Doncaster Rovers Belles L.F.C.

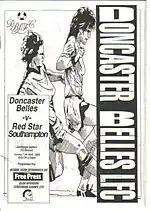
The official programme from a home game against Red Star Southampton on 11 April 1993

The club reached the Women's FA Cup final for the first time in 1983, defeating St Helens 3–2 at Sincil Bank in Lincoln. The Belles then lost the next three successive finals; to Howbury Grange (2–4), Friends of Fulham (0–2) and Norwich (3–4). In May 1987 the club recaptured the trophy, beating St Helens 2–0 at the City Ground in Nottingham. Doncaster Belles retained the Cup in 1987–88 by defeating Merseyside team Leasowe Pacific 3–1. But they missed out on the following year's final, where a resurgent Leasowe inflicted a 3–2 defeat on Friends of Fulham at Old Trafford, in front of Channel 4 television cameras. In 1990 the Belles were back in the final, Gillian Coultard scoring the only goal as Friends of Fulham were beaten at the Baseball Ground in Derby. 1991's final saw the club lose out 1–0 to Millwall Lionesses at Prenton Park.